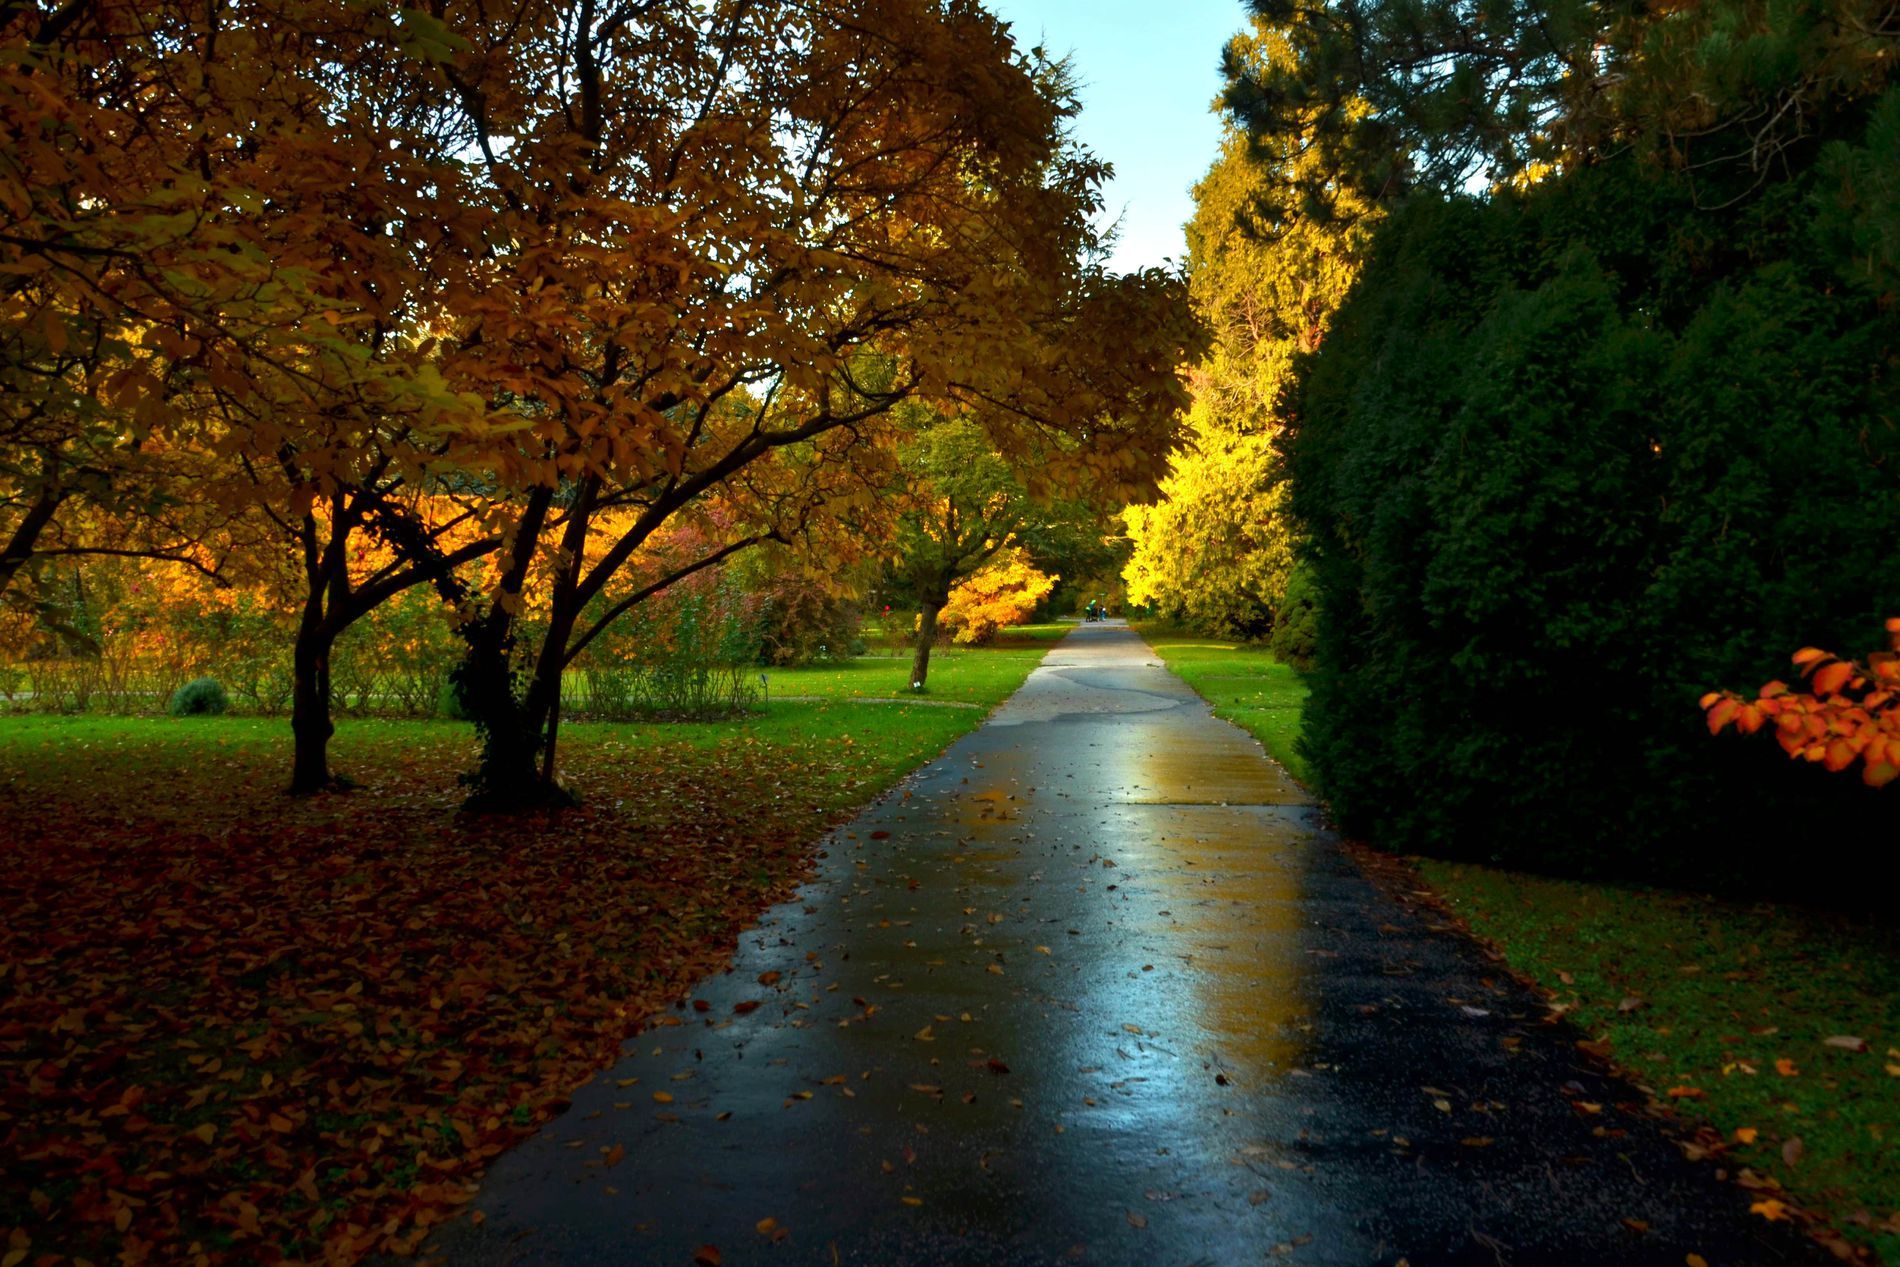
The beauty of the park.
The shot showcases a park containing many multi-colored trees, including green, red, and yellow ones, and features a ground covered with grass. There is also a road on which some leaves are falling from the park, and above, there is a clear sky.
This is medium shot. The shot was taken during the daytime. The lighting is soft and diffused. The atmosphere of the shot is calm and suggests the beauty of nature.
Labels: Plant, Tree, Autumn, Road, Path, Grass, Tarmac, Leaf, Nature, Outdoors, Park, Person, Vegetation, Tree Trunk, Scenery, City, Street, Urban, Maple, Sky
Camera: NIKON CORPORATION NIKON D7000
Aperture: F6.3
Exposure: 1/80 sec
ISO: 100
Focal length: 16.0 mm